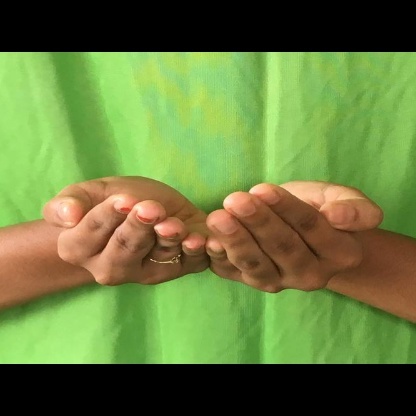
Mudra: Pushpaputa